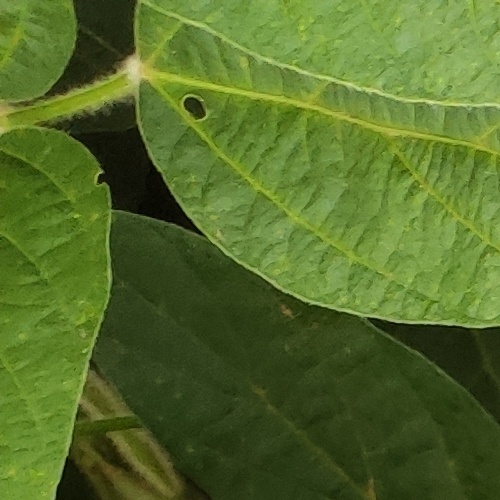
Label: Diabrotica_speciosa